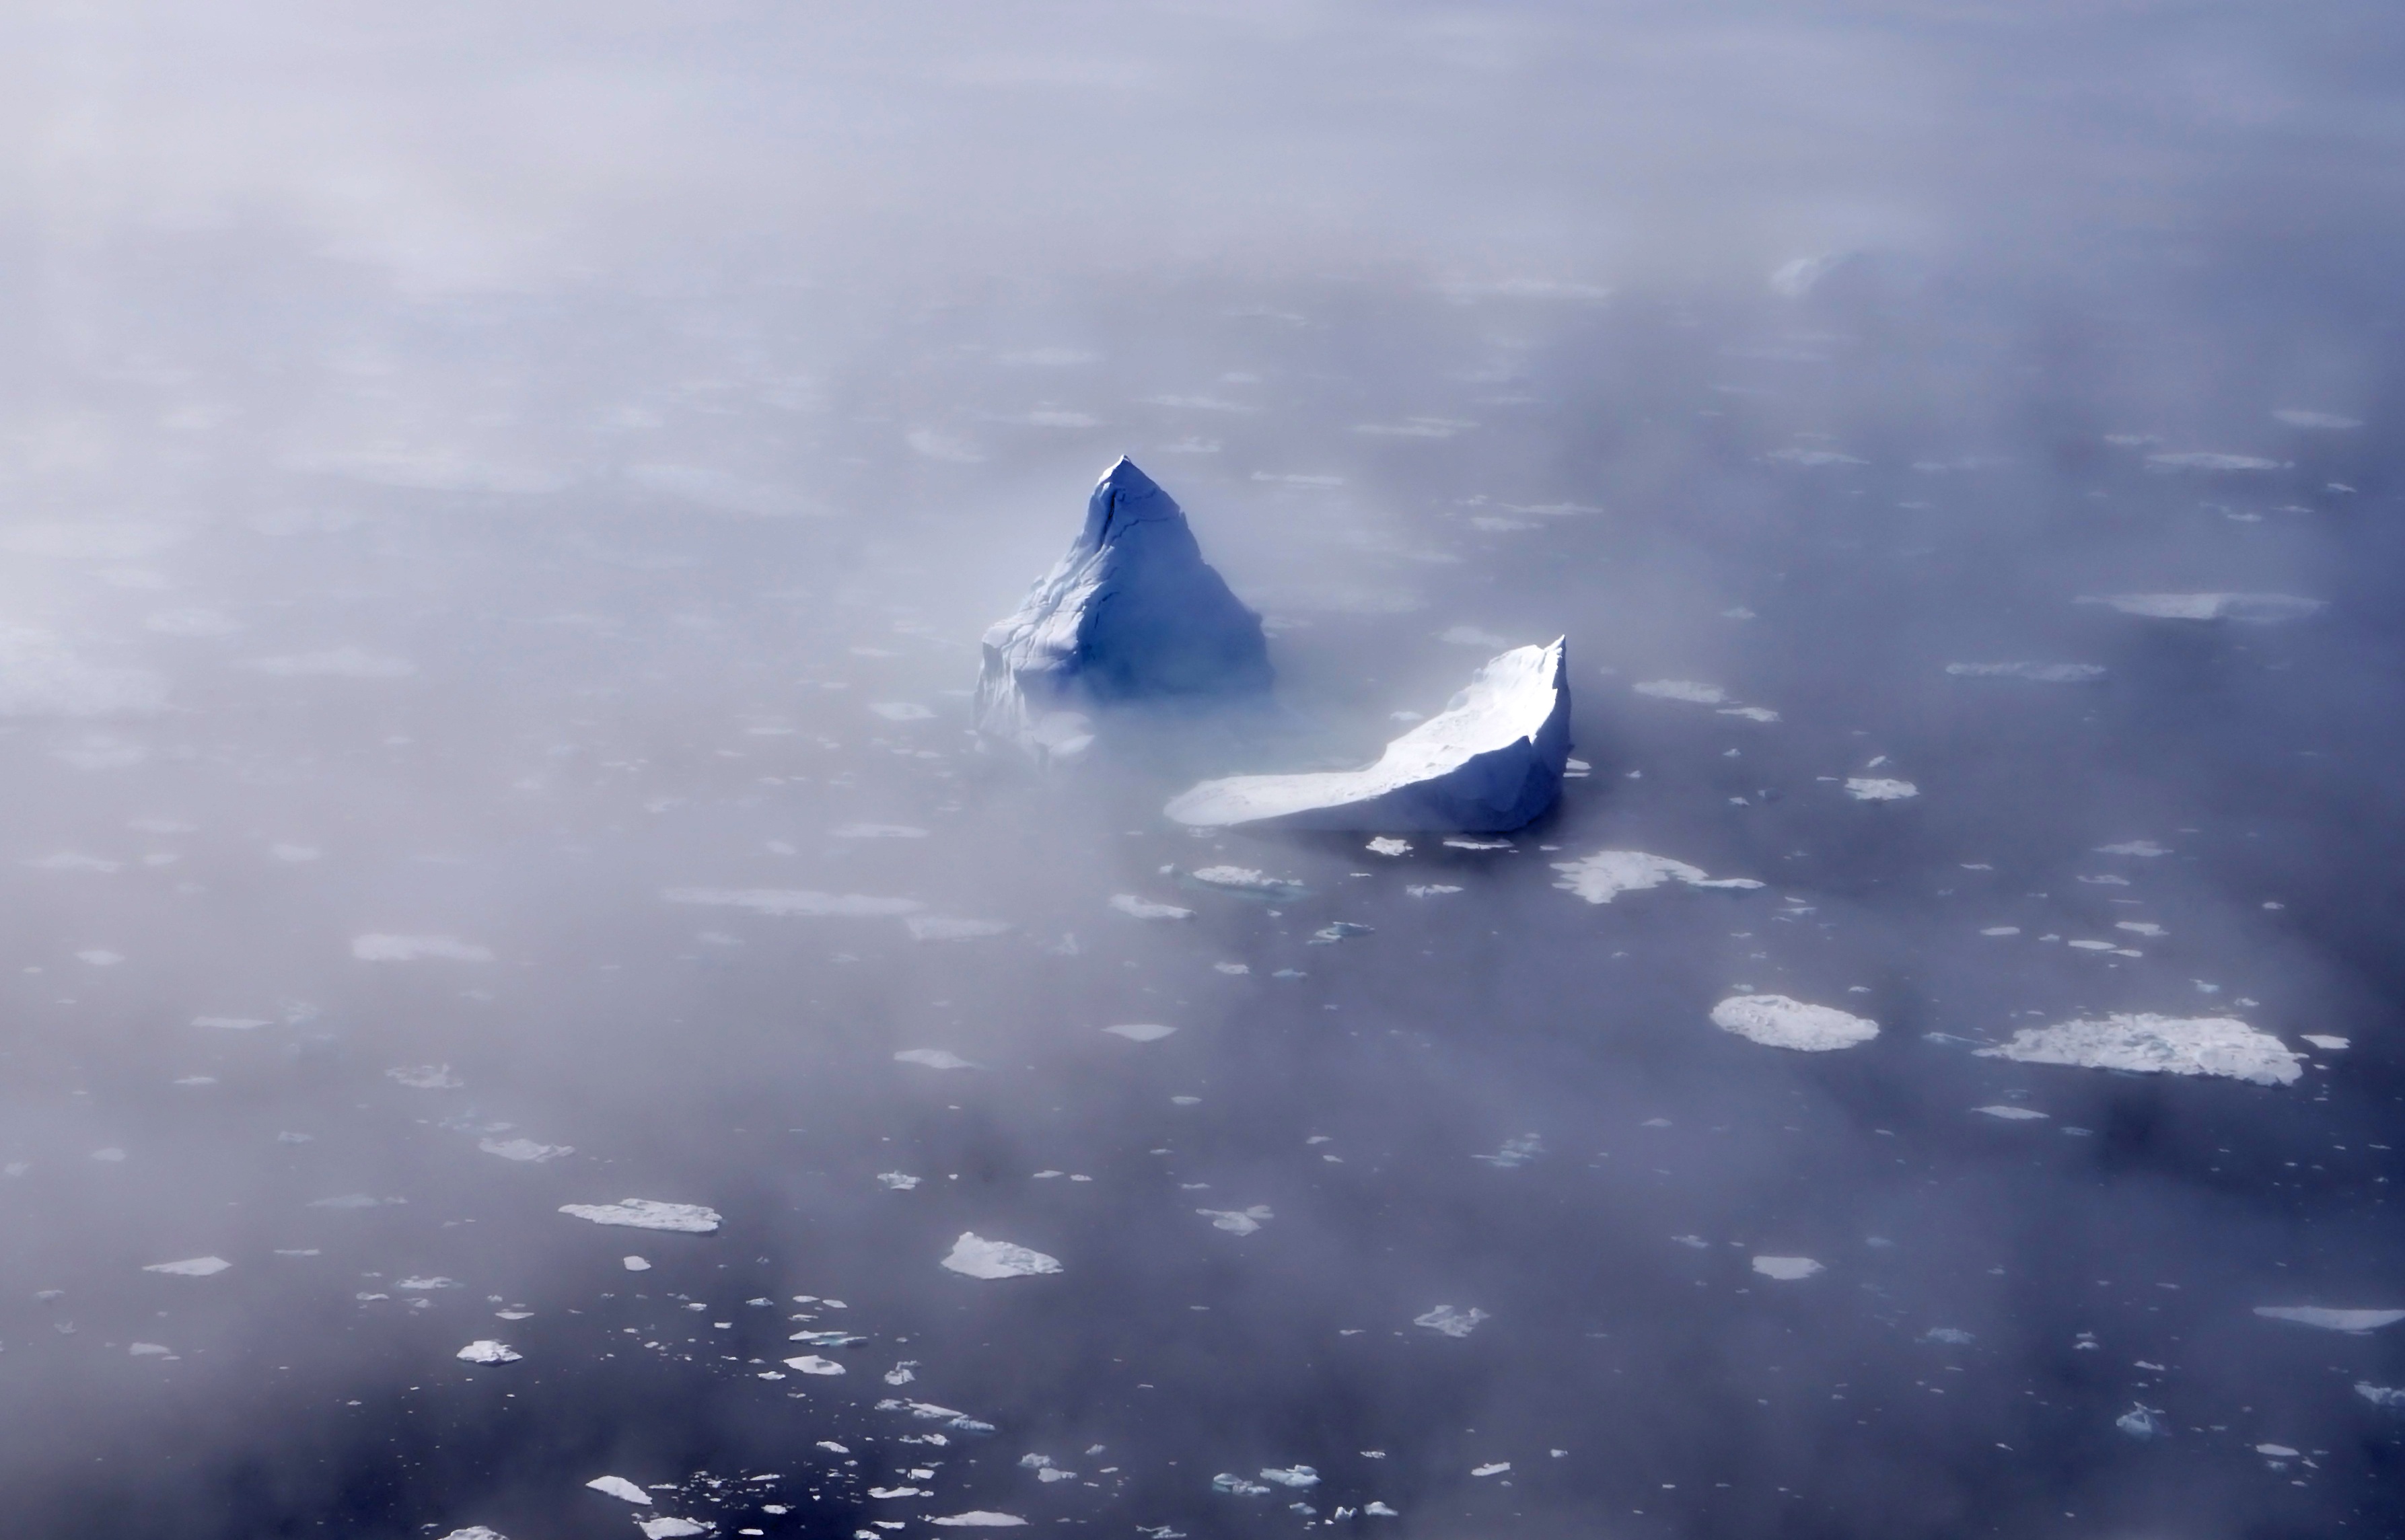
sea, ocean, snow, cloud, sky, fog, sunlight, wave, foggy, airplane, ice, reflection, weather, blue, arctic, iceberg, from above, ice floes, atmospheric phenomenon, atmosphere of earth, computer wallpaper